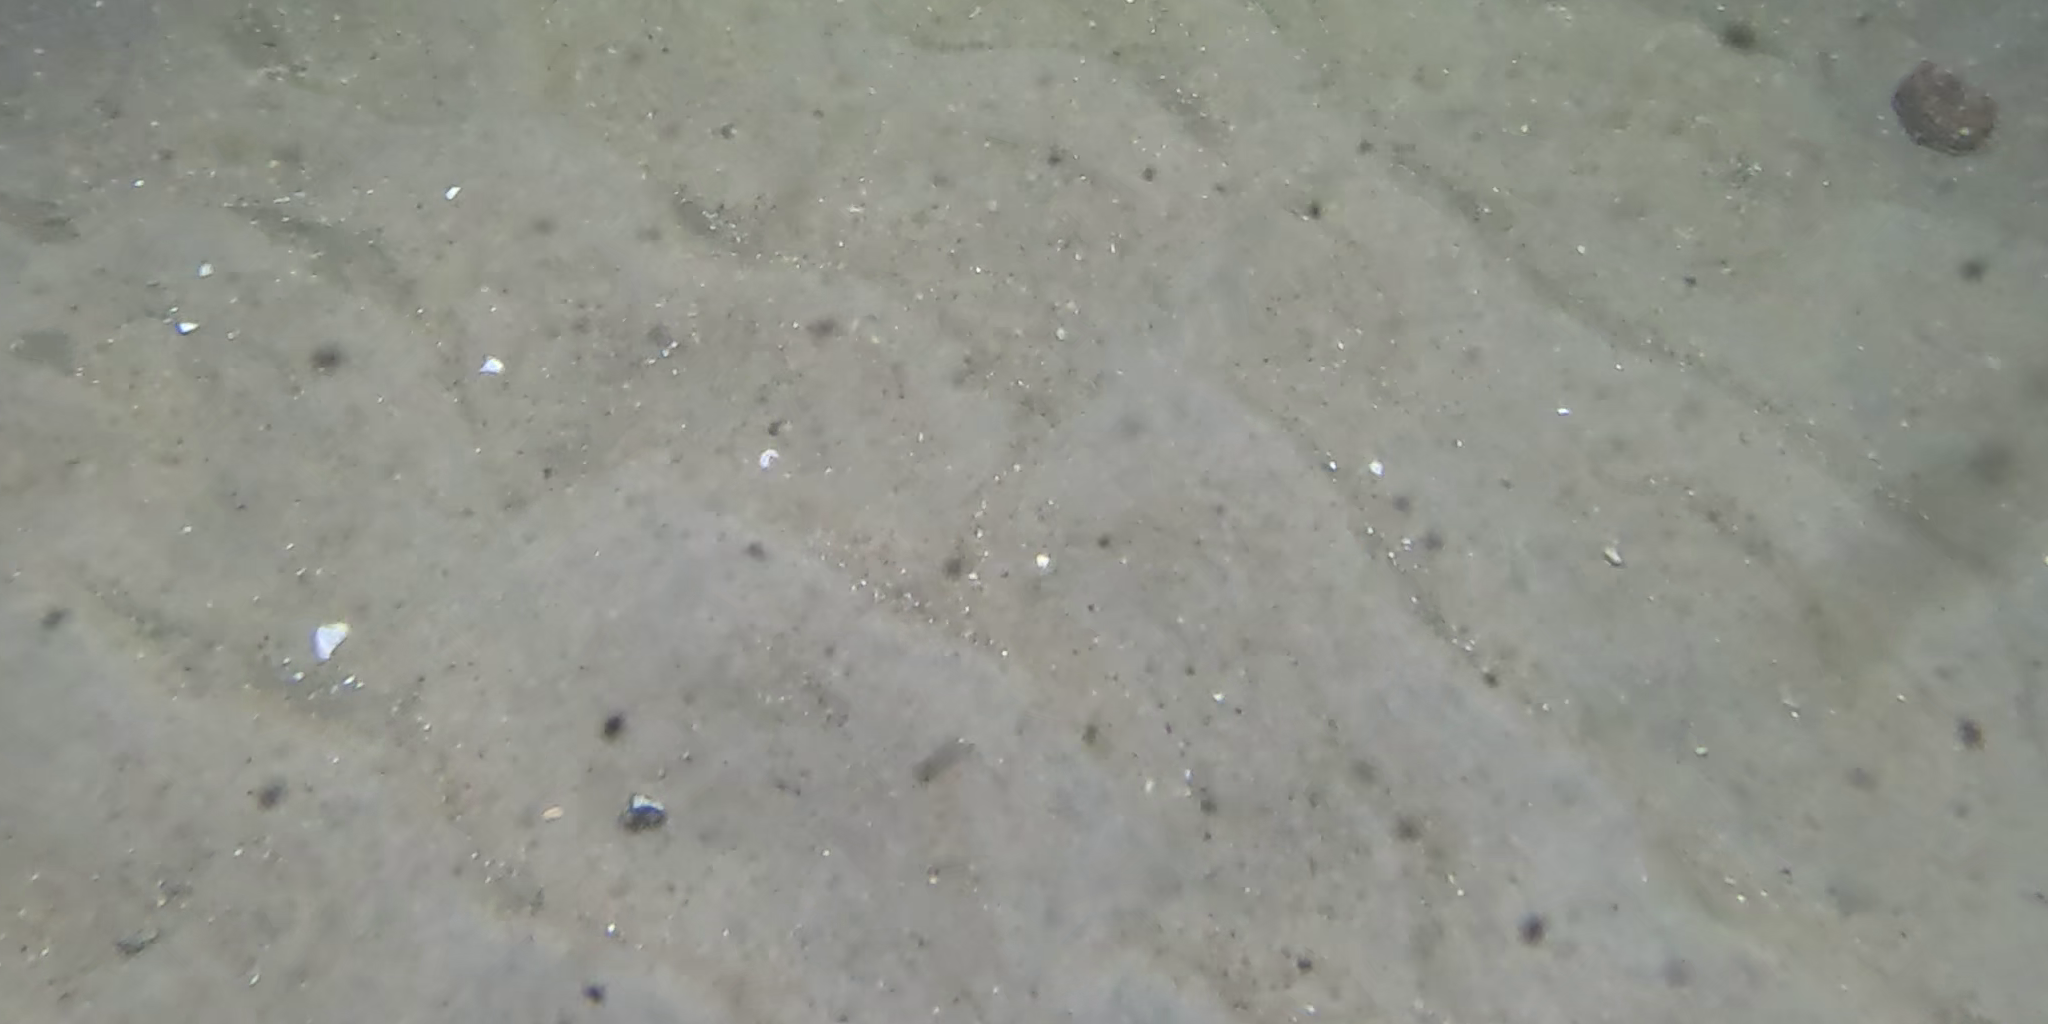
Seabed habitat: sand